The Jerky Boys: The Movie

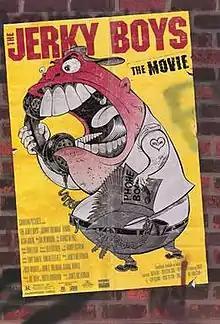
Theatrical Release Poster

The Jerky Boys: The Movie, also known as The Jerky Boys, is a 1995 American crime/comedy film starring Johnny Brennan and Kamal Ahmed, best known as the comedy duo the Jerky Boys.